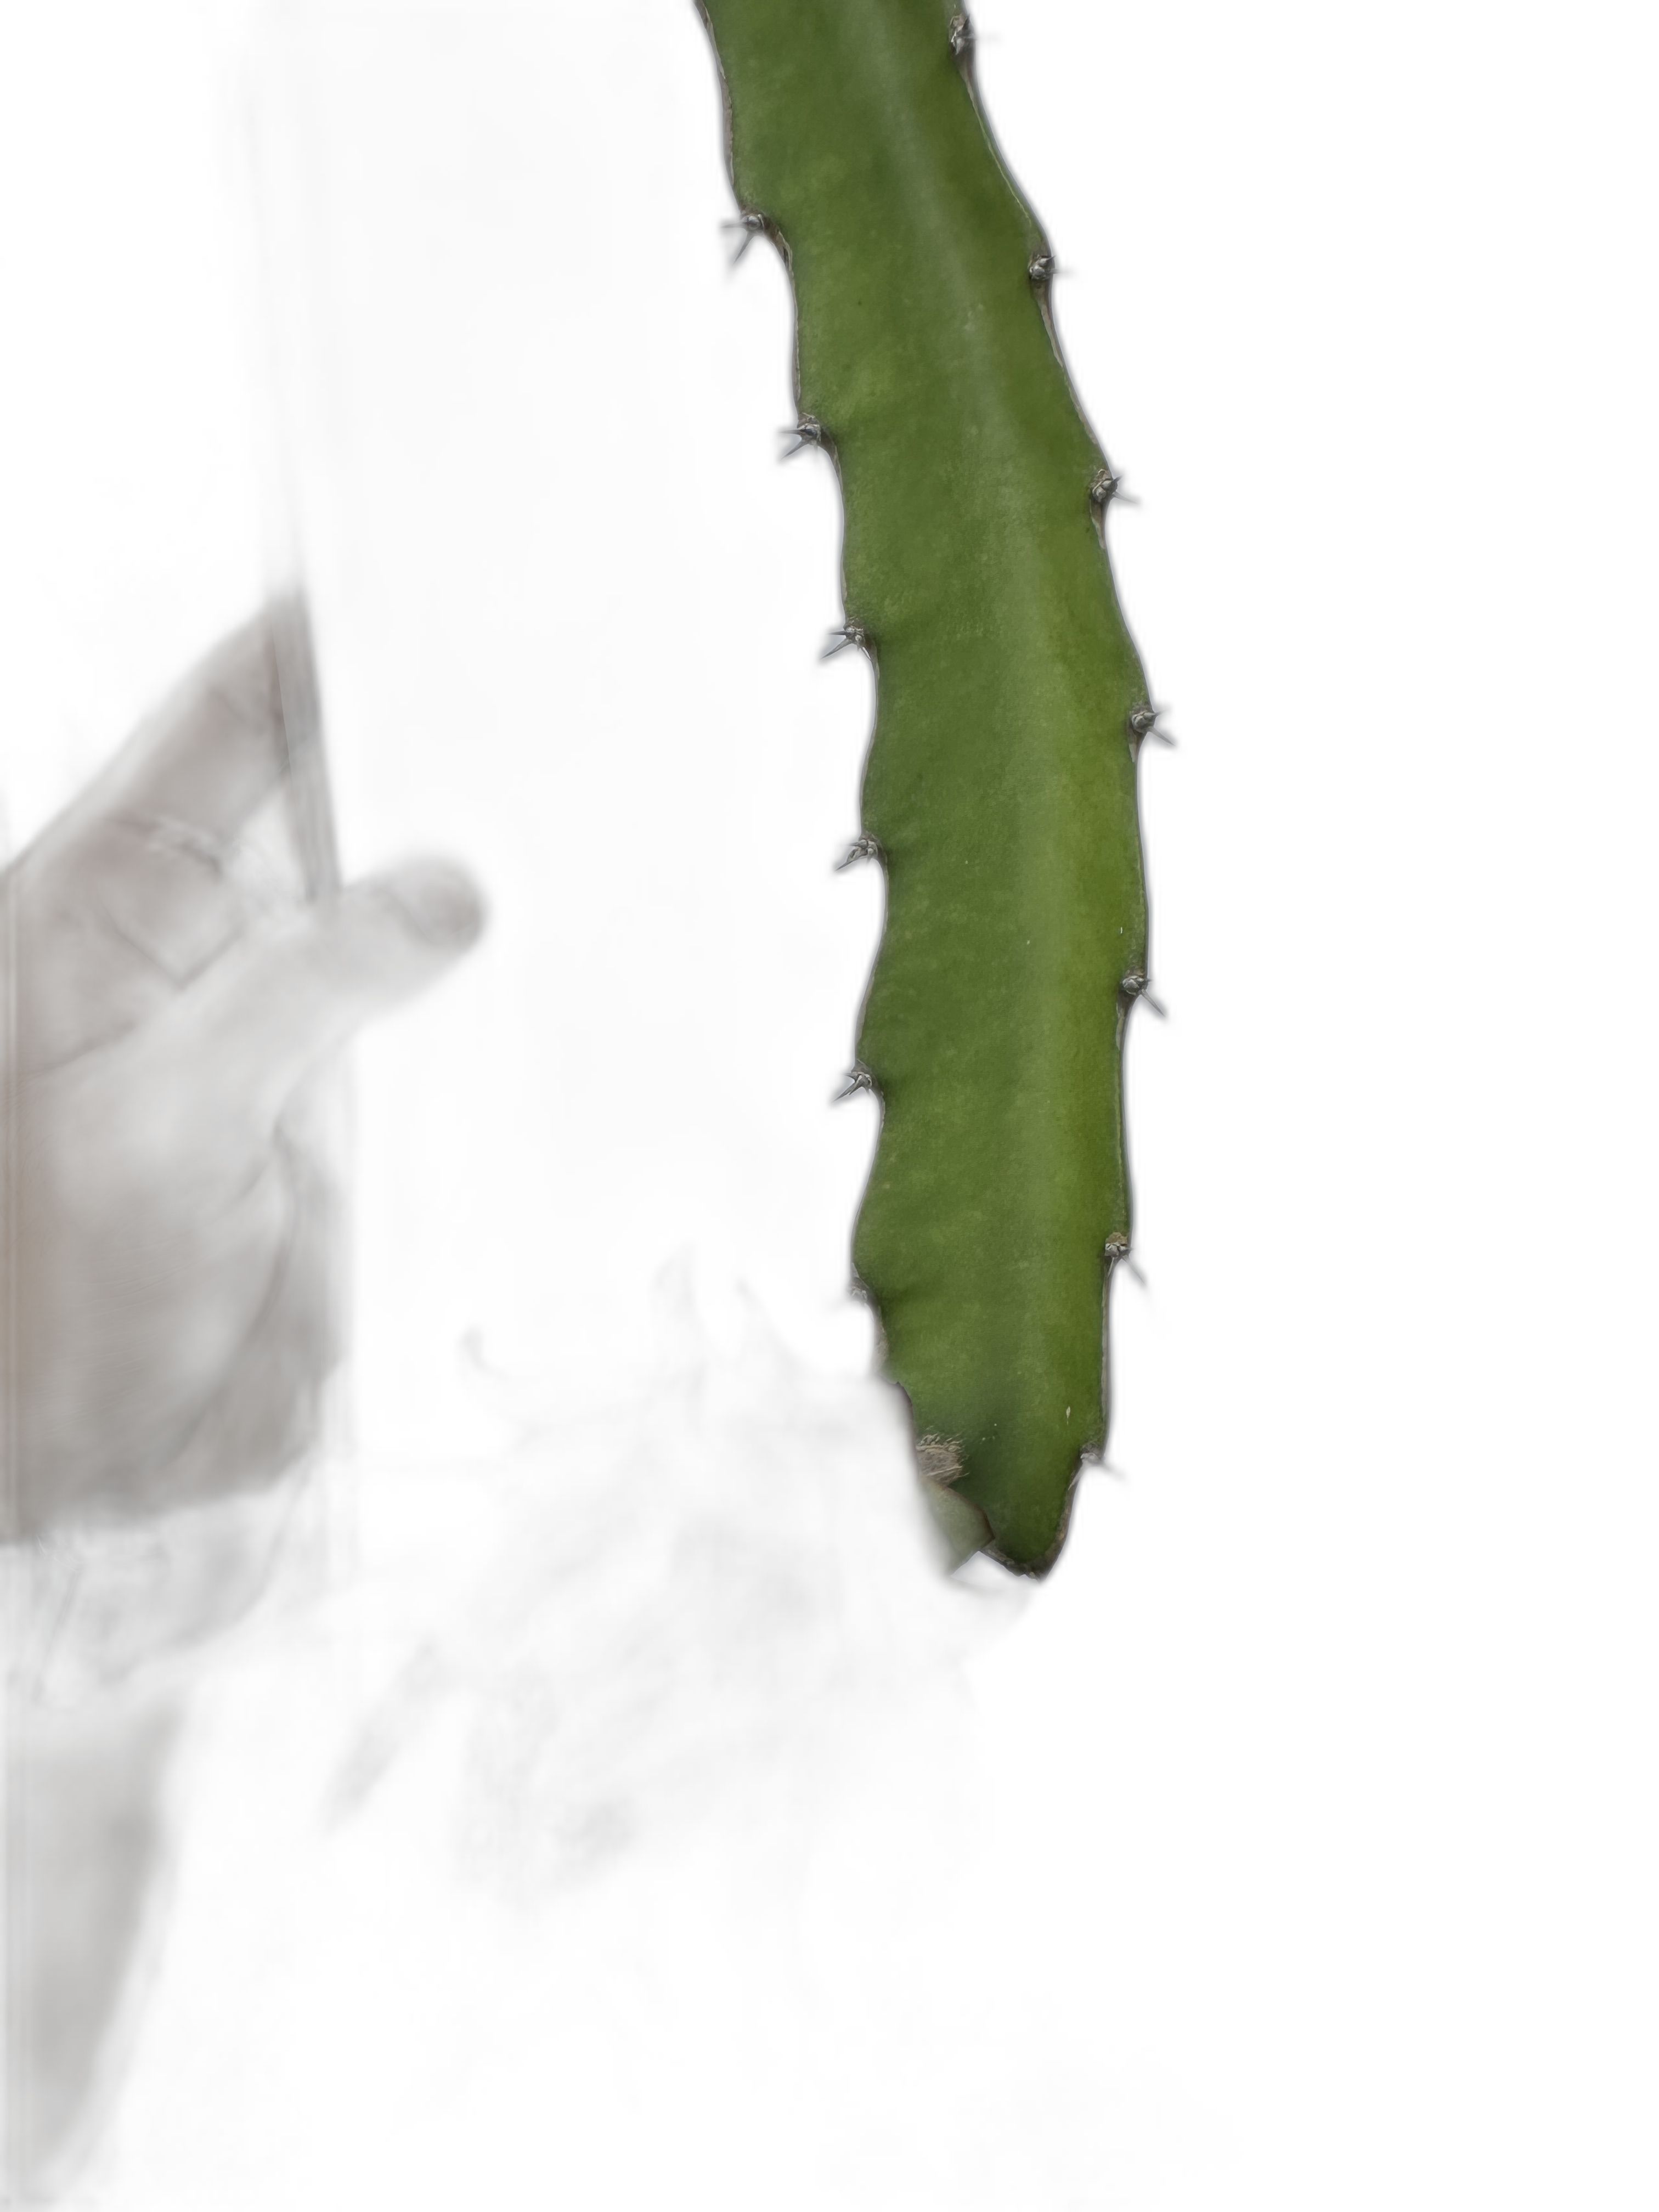
Label: Good leaf